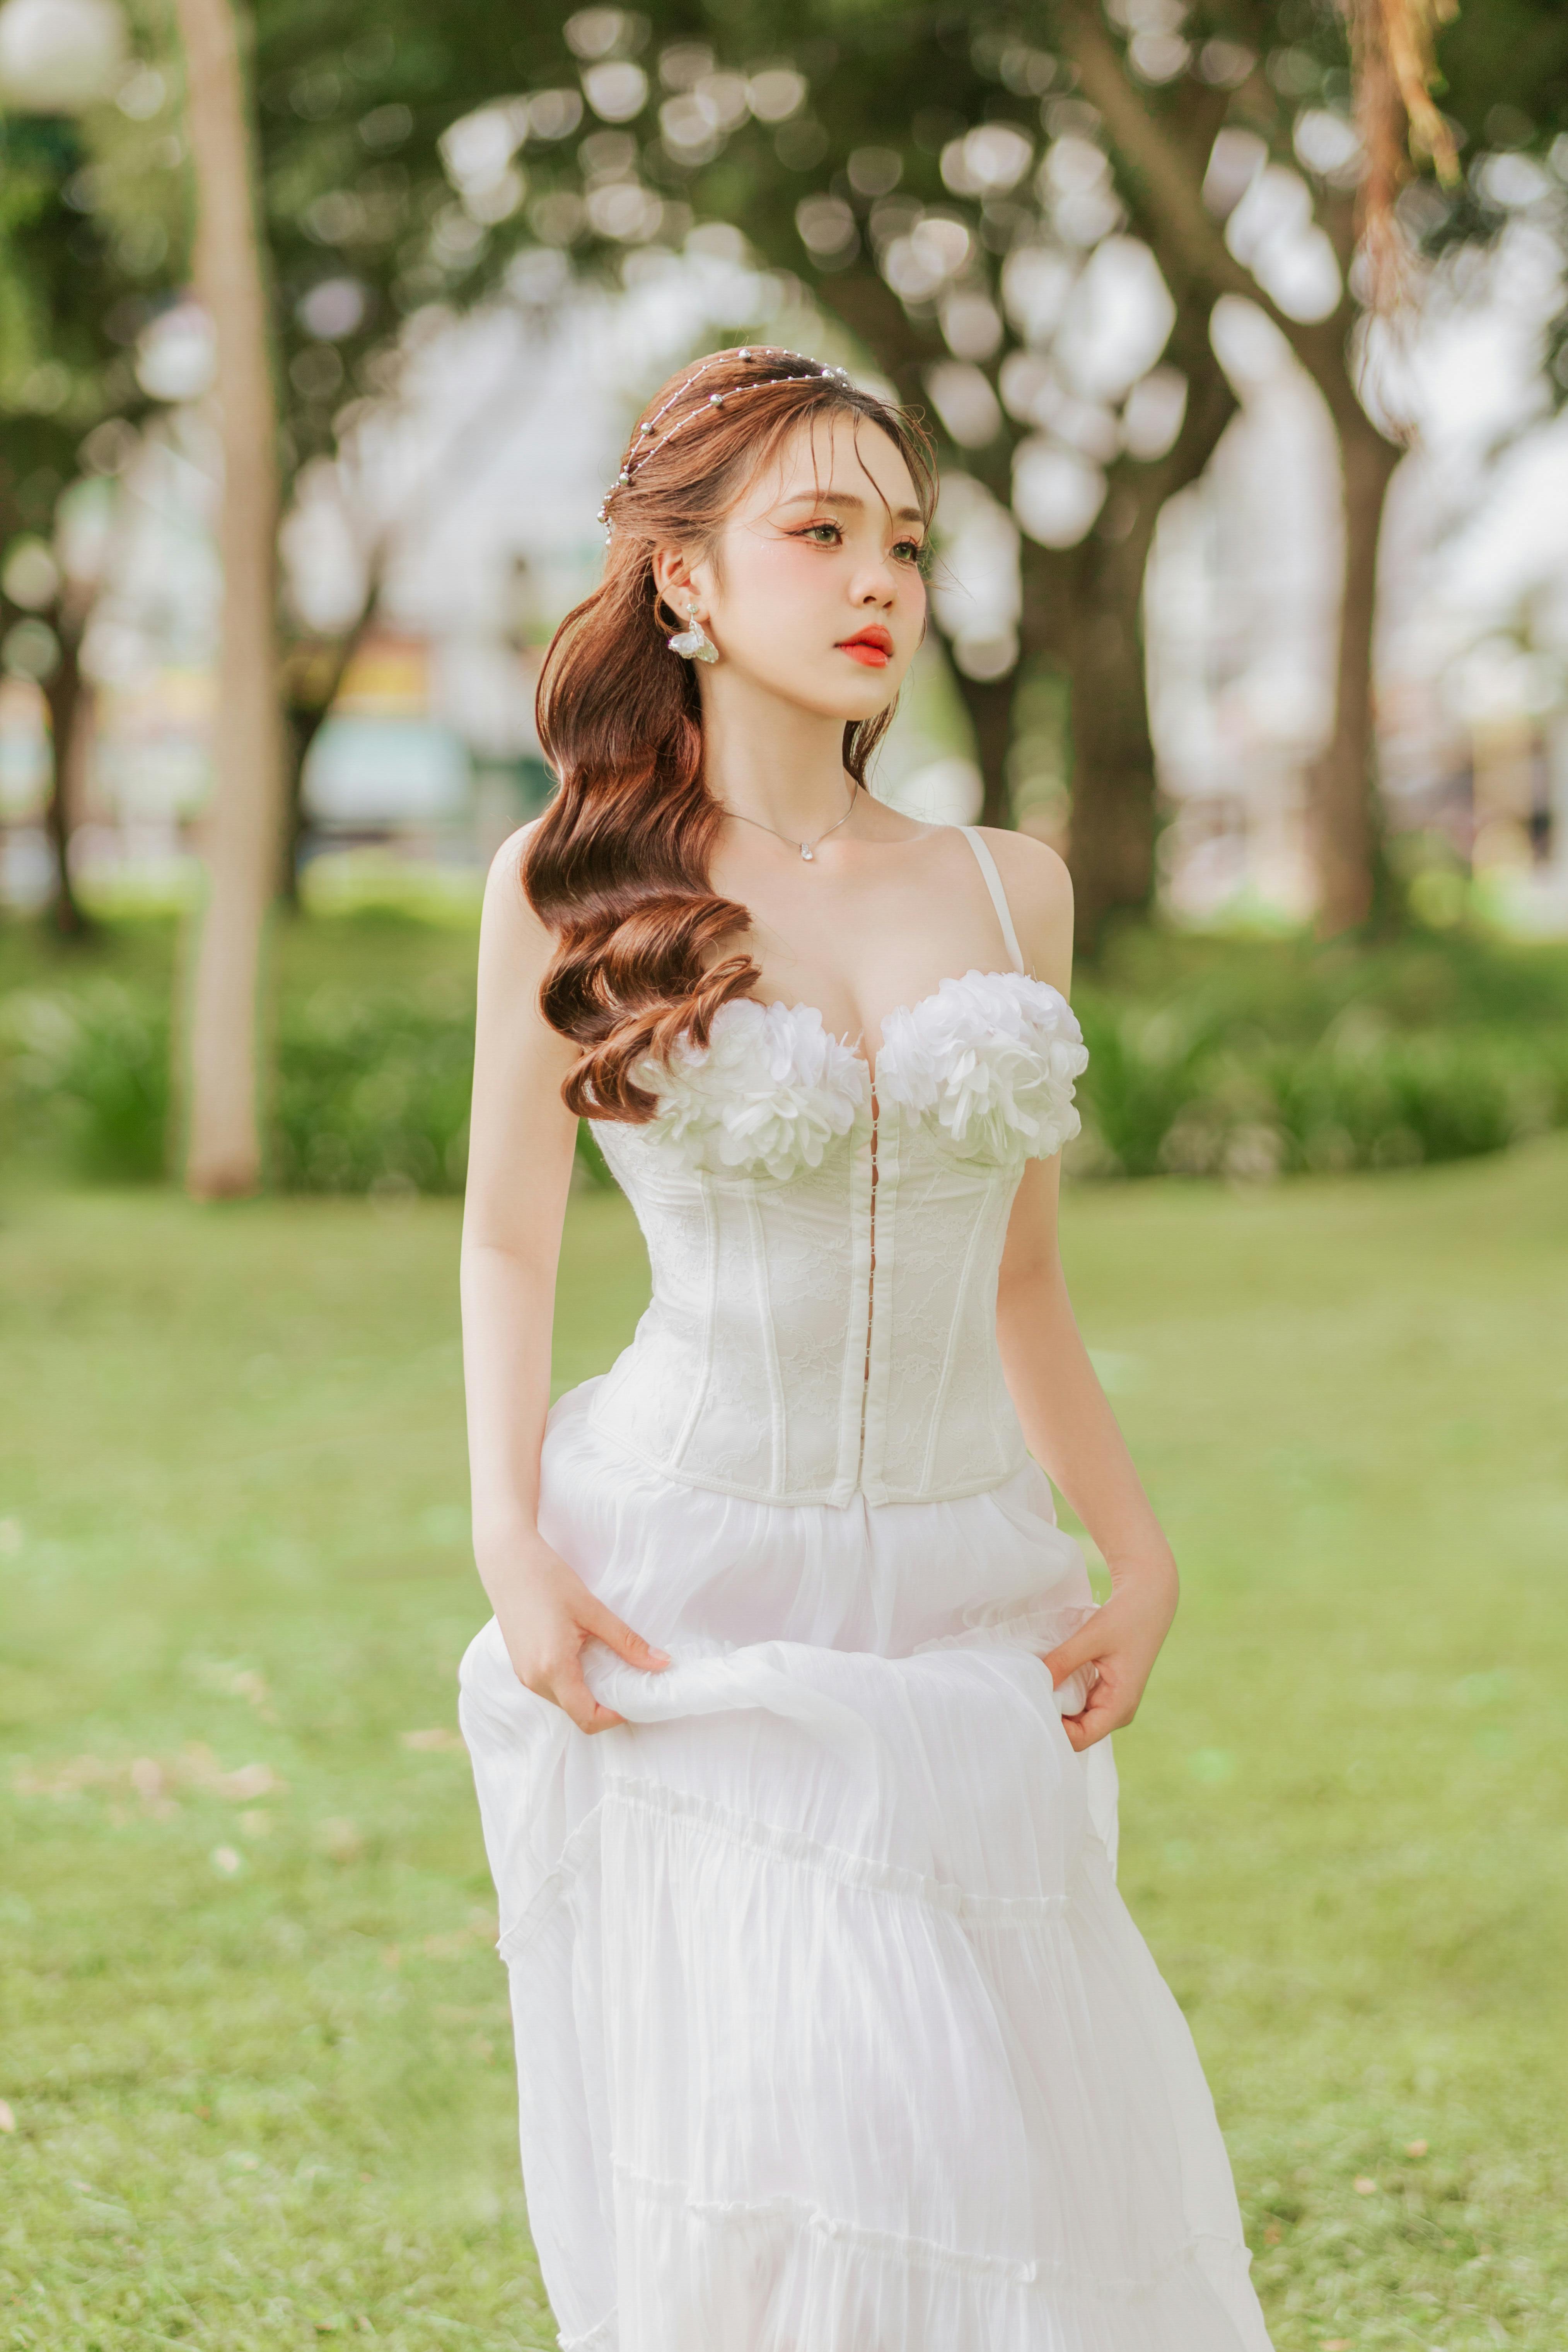
woman, wedding dress, shoulder, bride, bridal clothing, One piece garment, dress, neck, human body, flash photography, bridal party dress, People in nature, sleeve, gown, waist, gesture, Strapless dress, happy, grass, embellishment, fashion design, tree, day dress, bridal accessory, formal wear, meadow, long hair, event, jewellery, peach, fashion model, wedding ceremony supply, necklace, fashion accessory, brown hair, toy, headpiece, cocktail dress, haute couture, veil, tradition, forest, woodland, wedding, ceremony, plantation, portrait photography, hair accessory, sitting, child, photo shoot, marriage